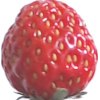
Label: strawberry